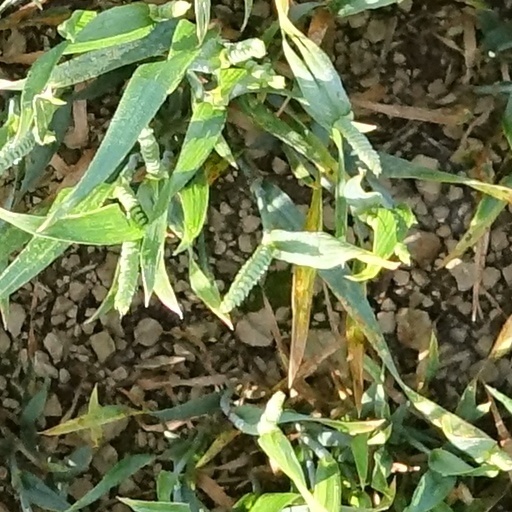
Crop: wheat